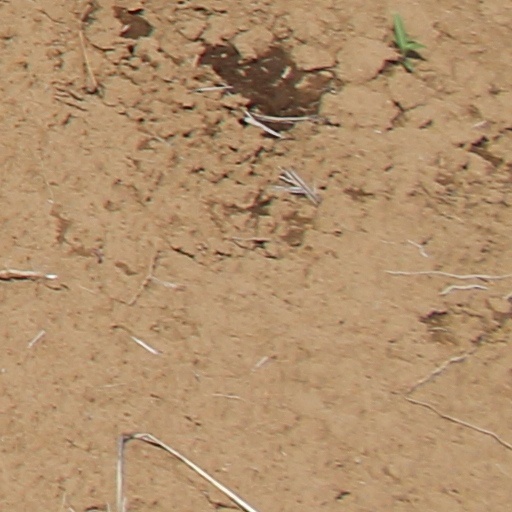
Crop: wheat